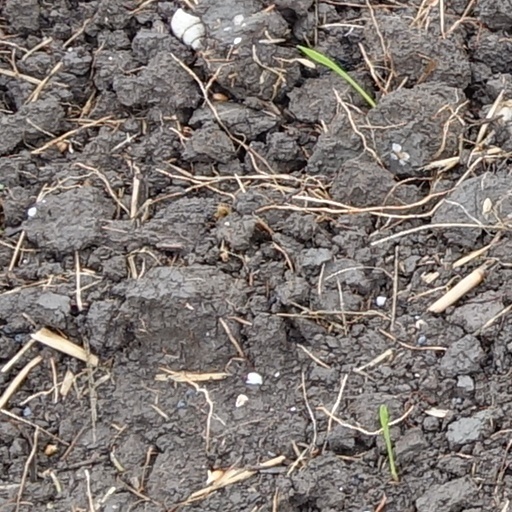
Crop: wheat